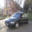
Label: automobile